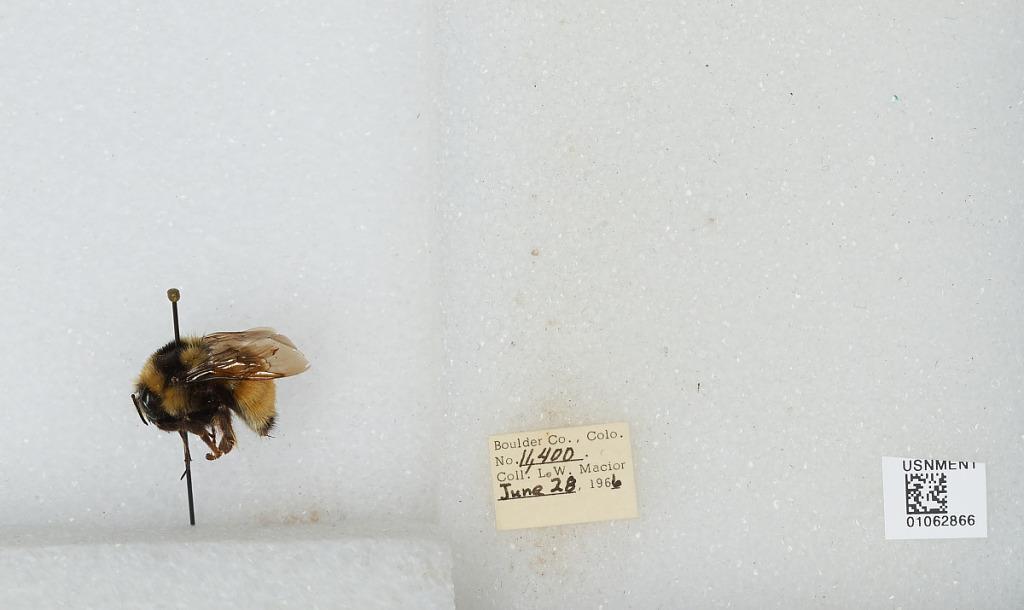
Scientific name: Bombus (Pyrobombus) bifarius Cresson
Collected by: L. Macior
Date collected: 1966-6-28
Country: United States
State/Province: Colorado
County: Boulder
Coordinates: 40.0017, -105.308